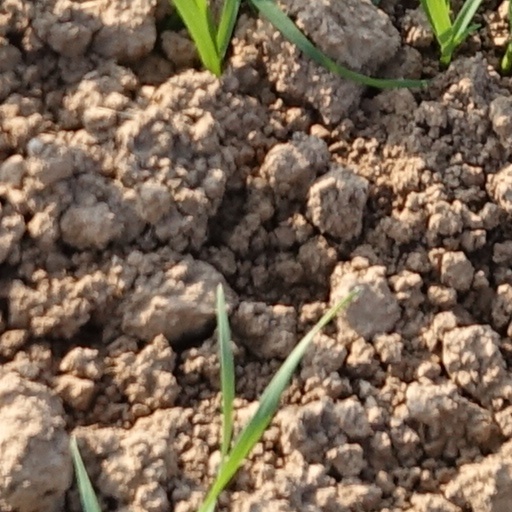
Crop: wheat